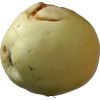
Label: Apple hit 1